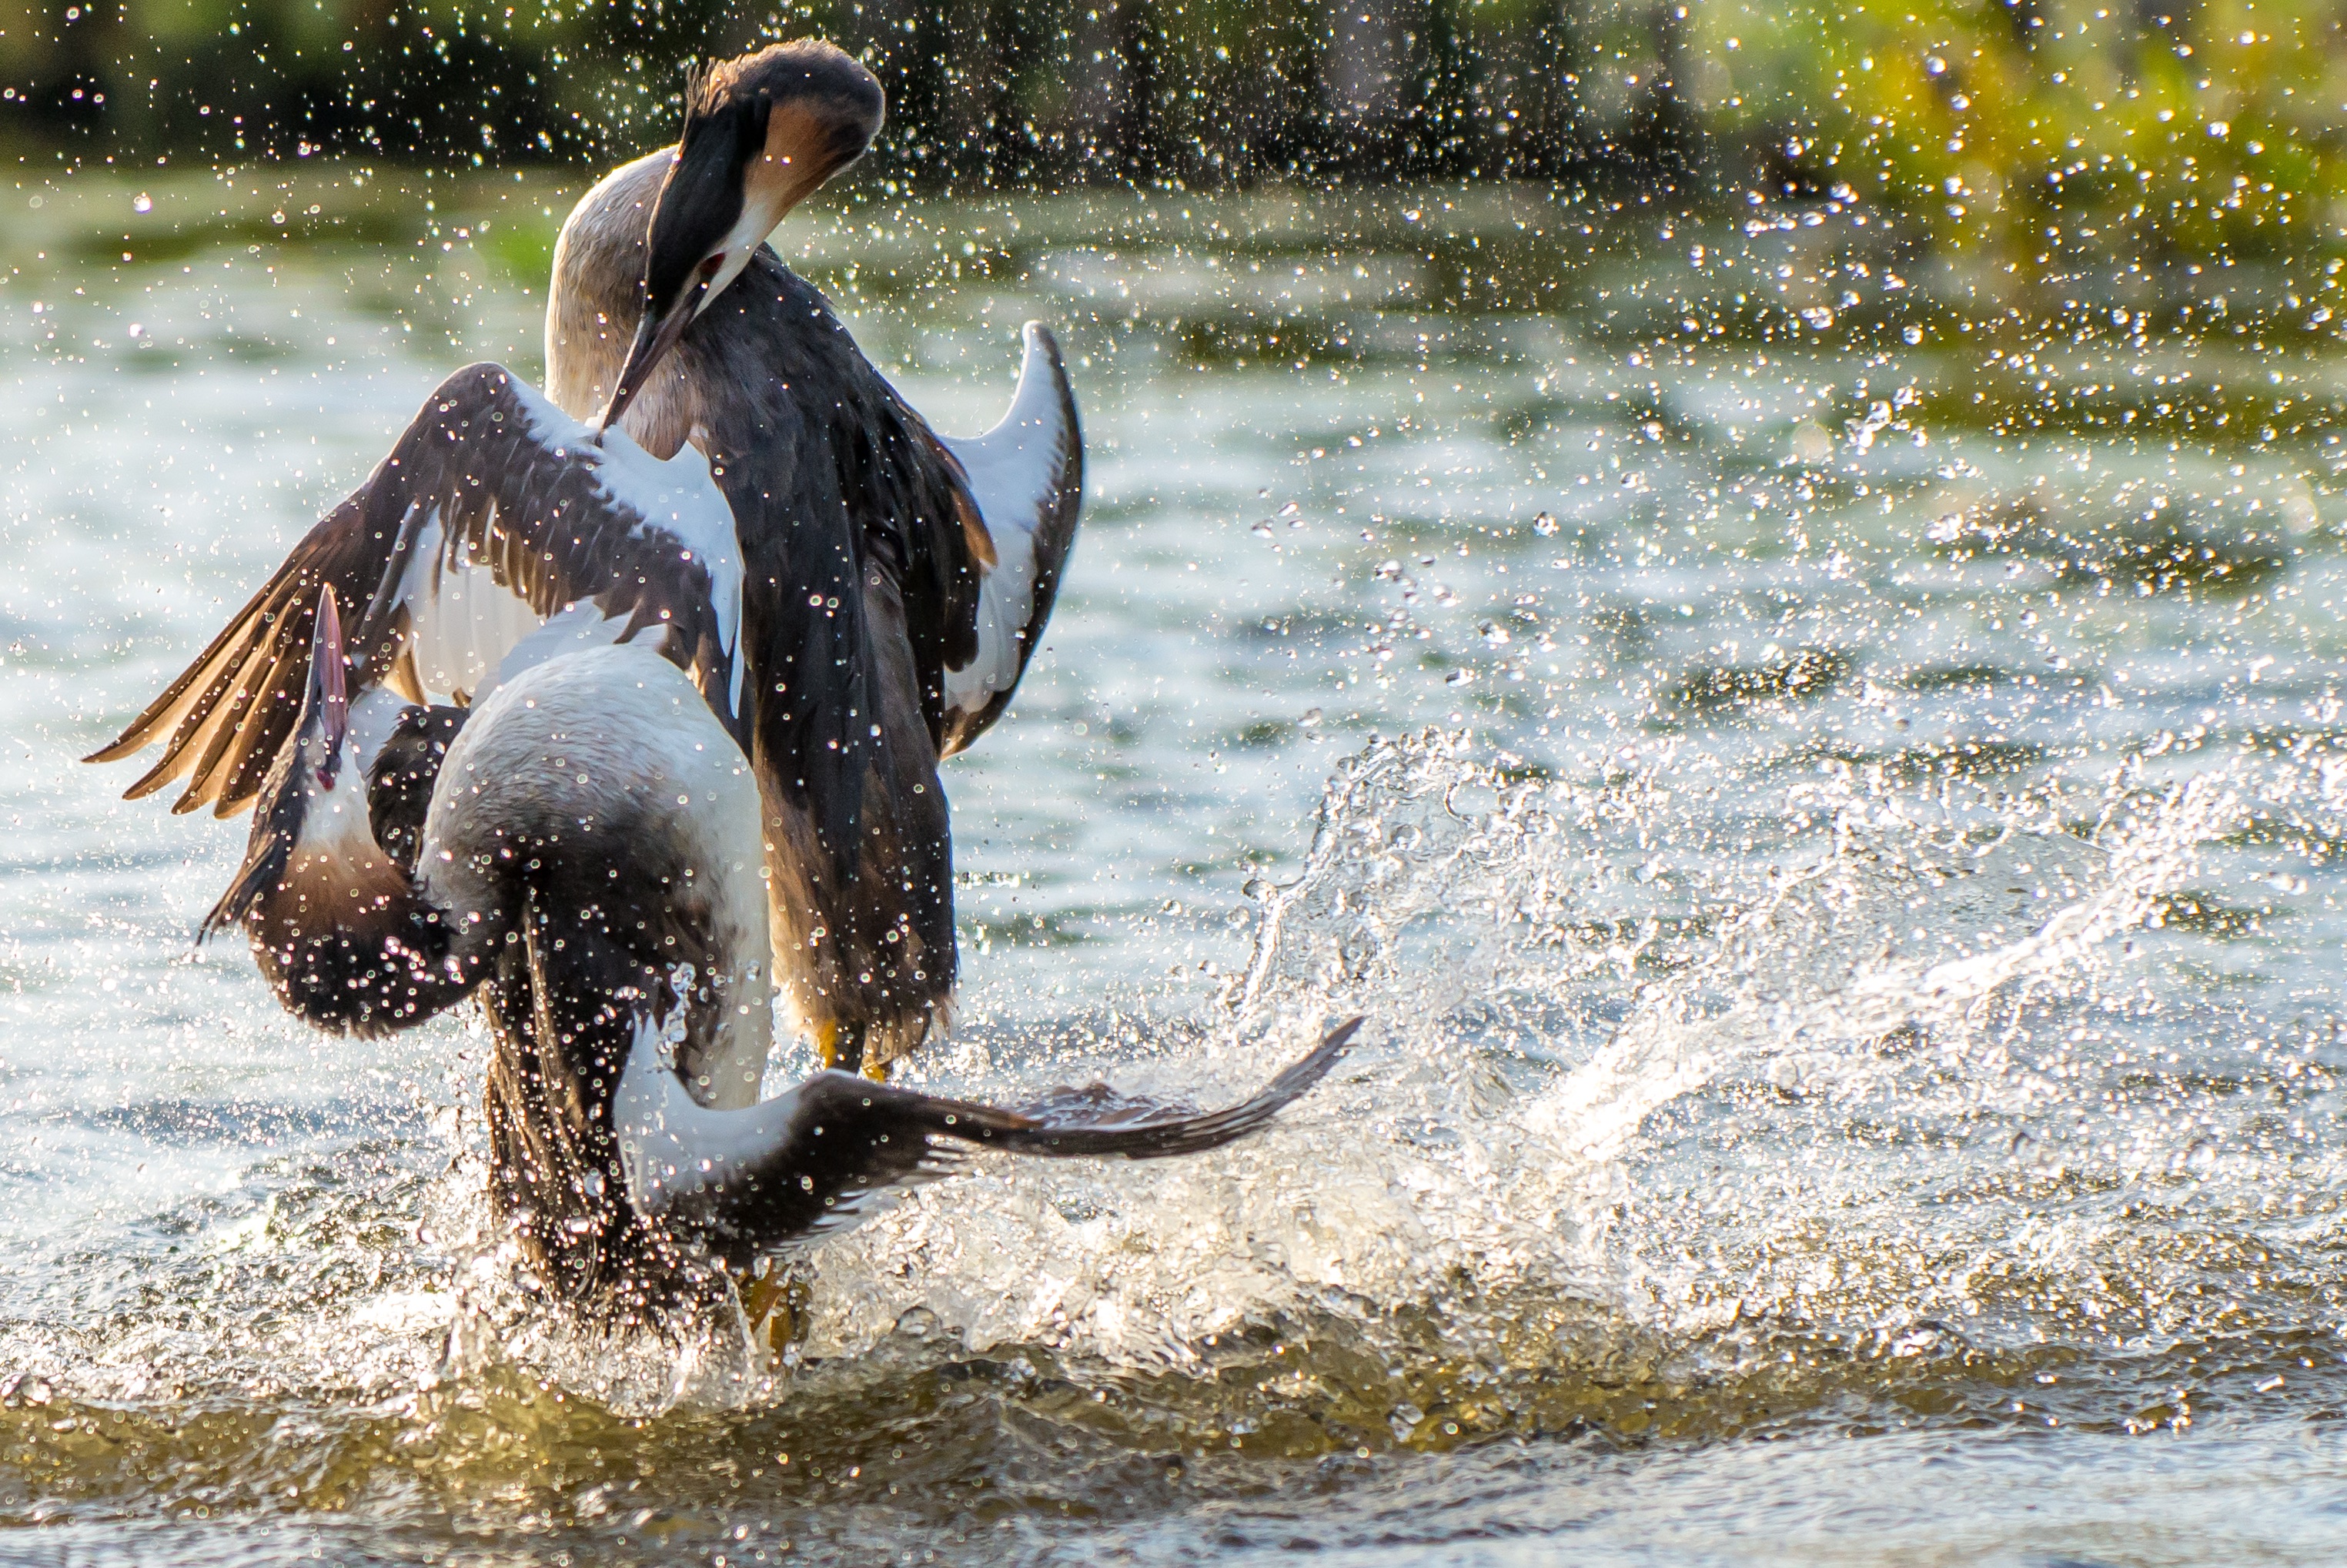
water, bird, wildlife, fauna, vertebrate